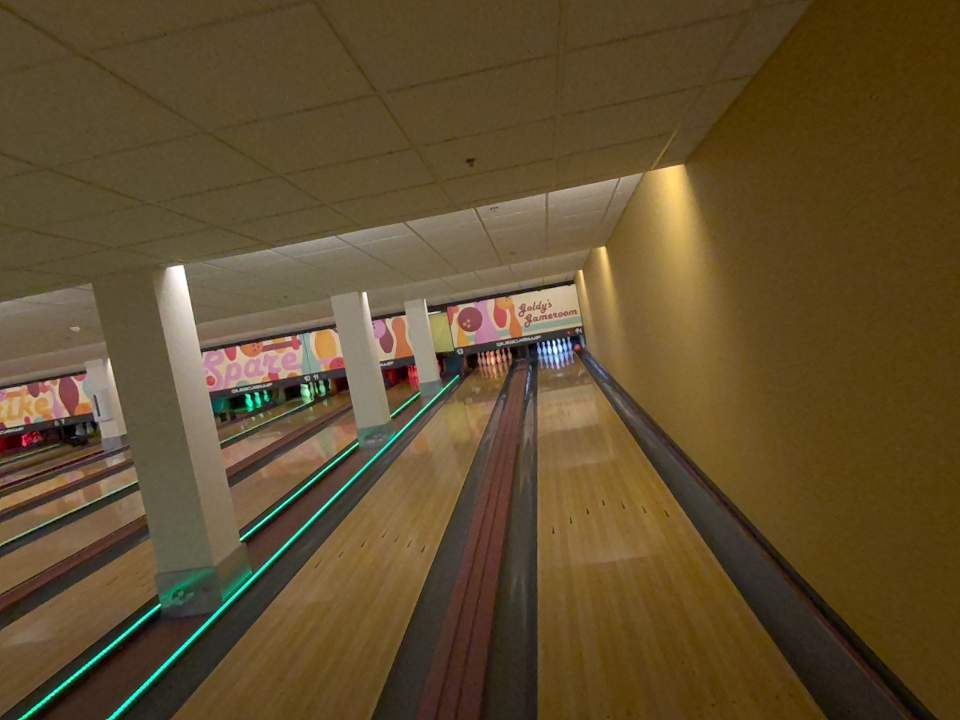
Object: bowling_ball